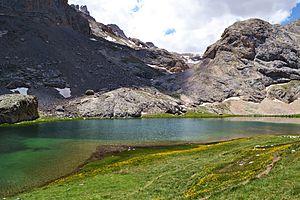
Le lac Karagöl littéralement « lac noir » en turc est situé dans les Monts Bolkar en Turquie